Sisters First

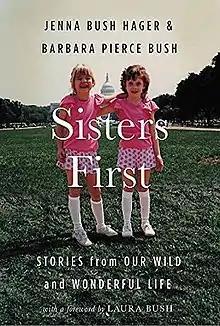

Sisters First: Stories from Our Wild and Wonderful Life is a 2017 non-fiction book co-authored by Jenna Bush Hager and Barbara Pierce Bush, the fraternal twin daughters of former U.S. President George W. Bush.